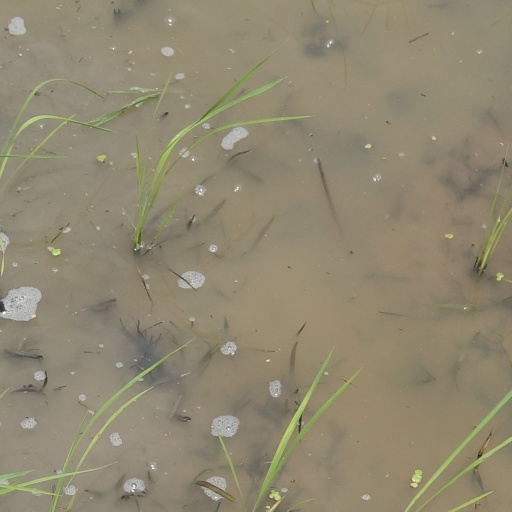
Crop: rice